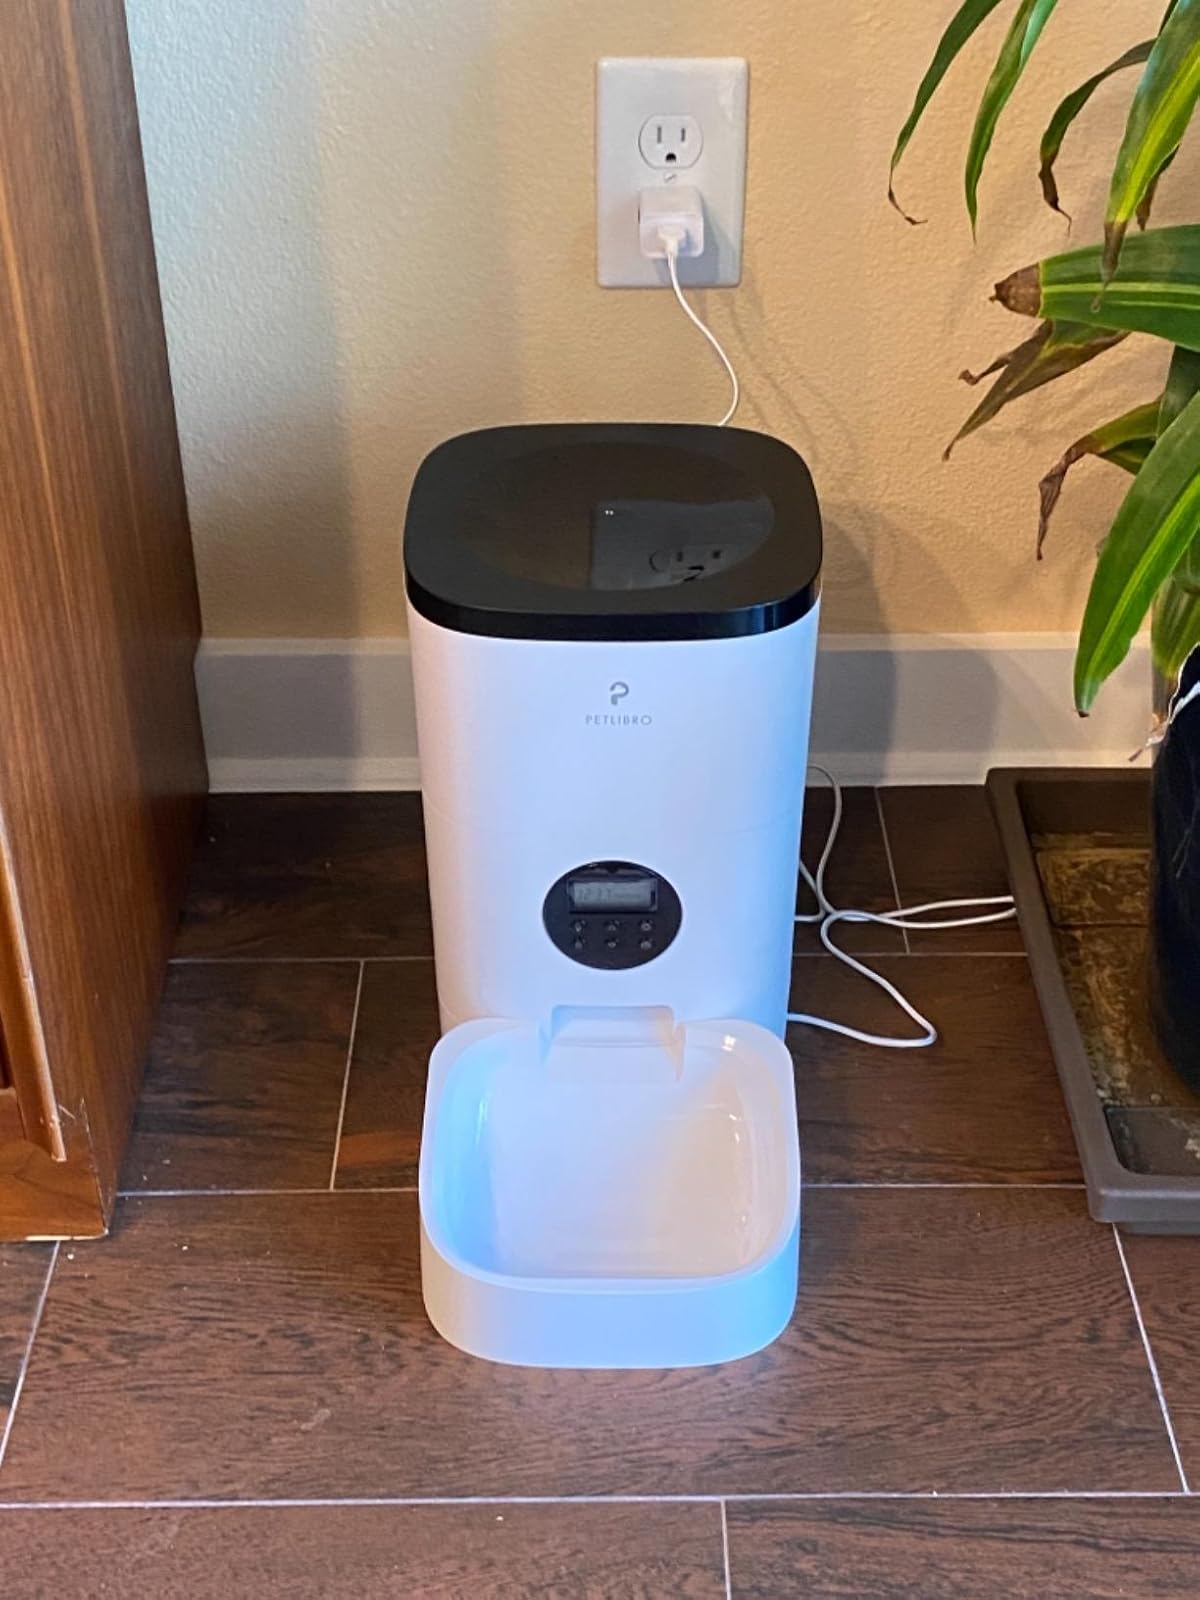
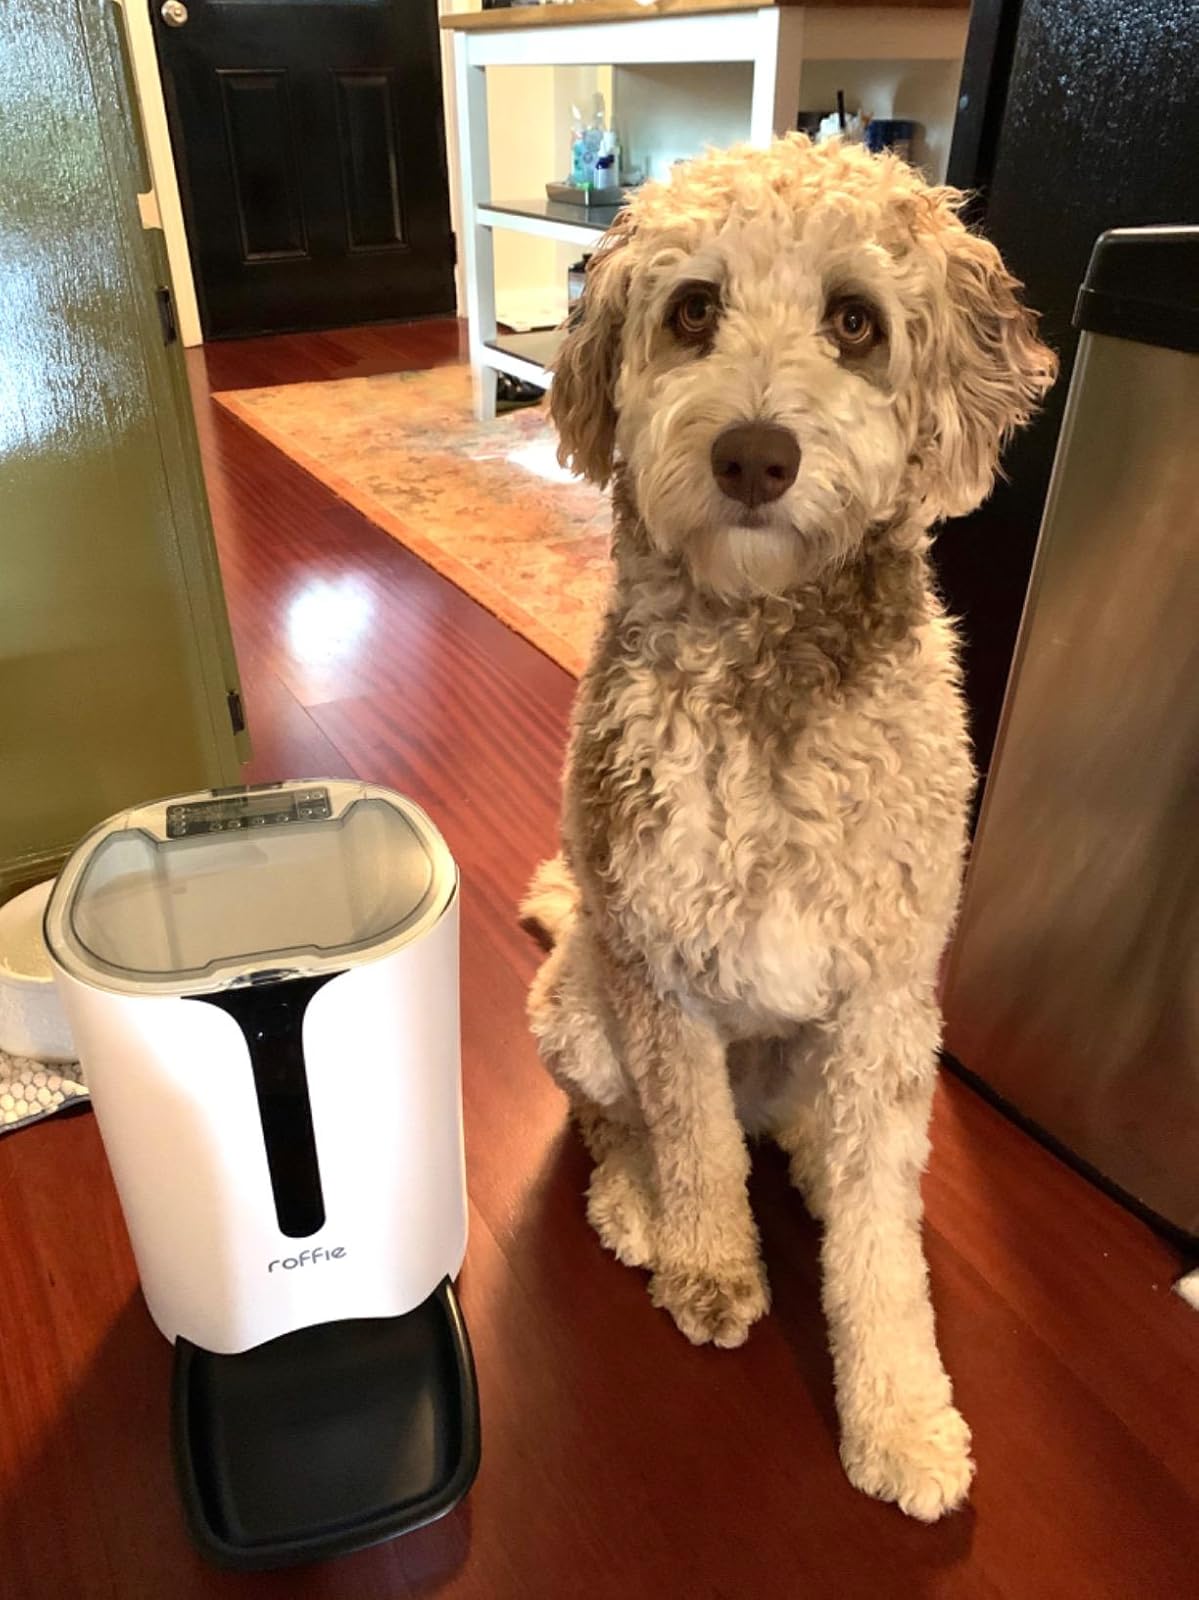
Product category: items_feeder
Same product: no